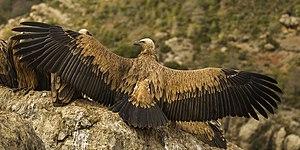
Vautour fauve (Gyps fulvus) vers Sant Martí de Canals, Conca de Dalt, Catalogne
Cet article traite de la faune des Pyrénées, particulièrement des espèces sauvages endémiques et des espèces ou races domestiques originaires de la région.